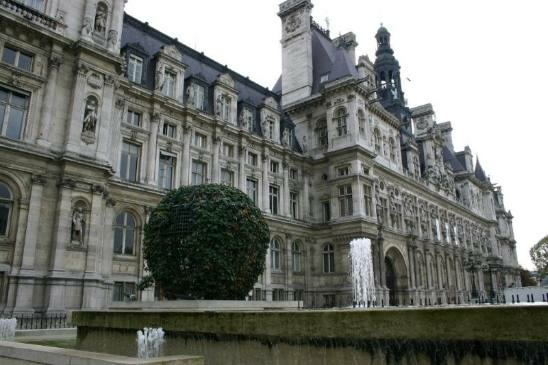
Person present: No